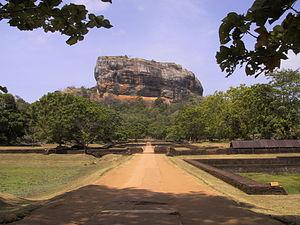
Rocher de Sigiriya Contents 1 Source 2 Statut 3 Licensing 4 Original upload log Source Photo prise par Cécile Sprimont. juillet 2003 Statut catégorie:Histoire du Sri Lanka